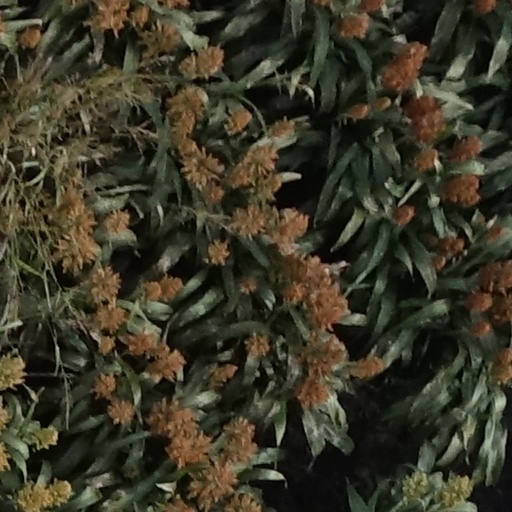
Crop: sorghum